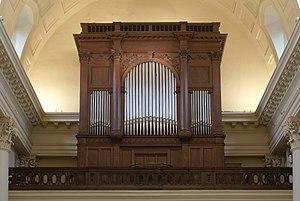
Orgue fait par Pierre Schyven, dans l'église Saint-Jaques-sur-Coudenberg, à Bruxelles